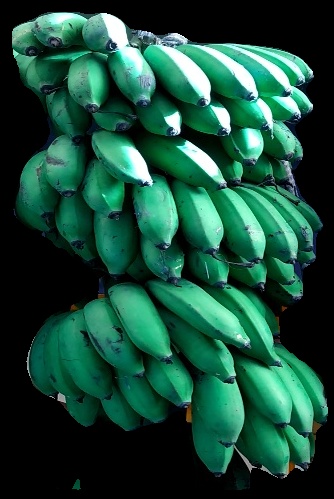
Variety: rasbale
Grade: grade2